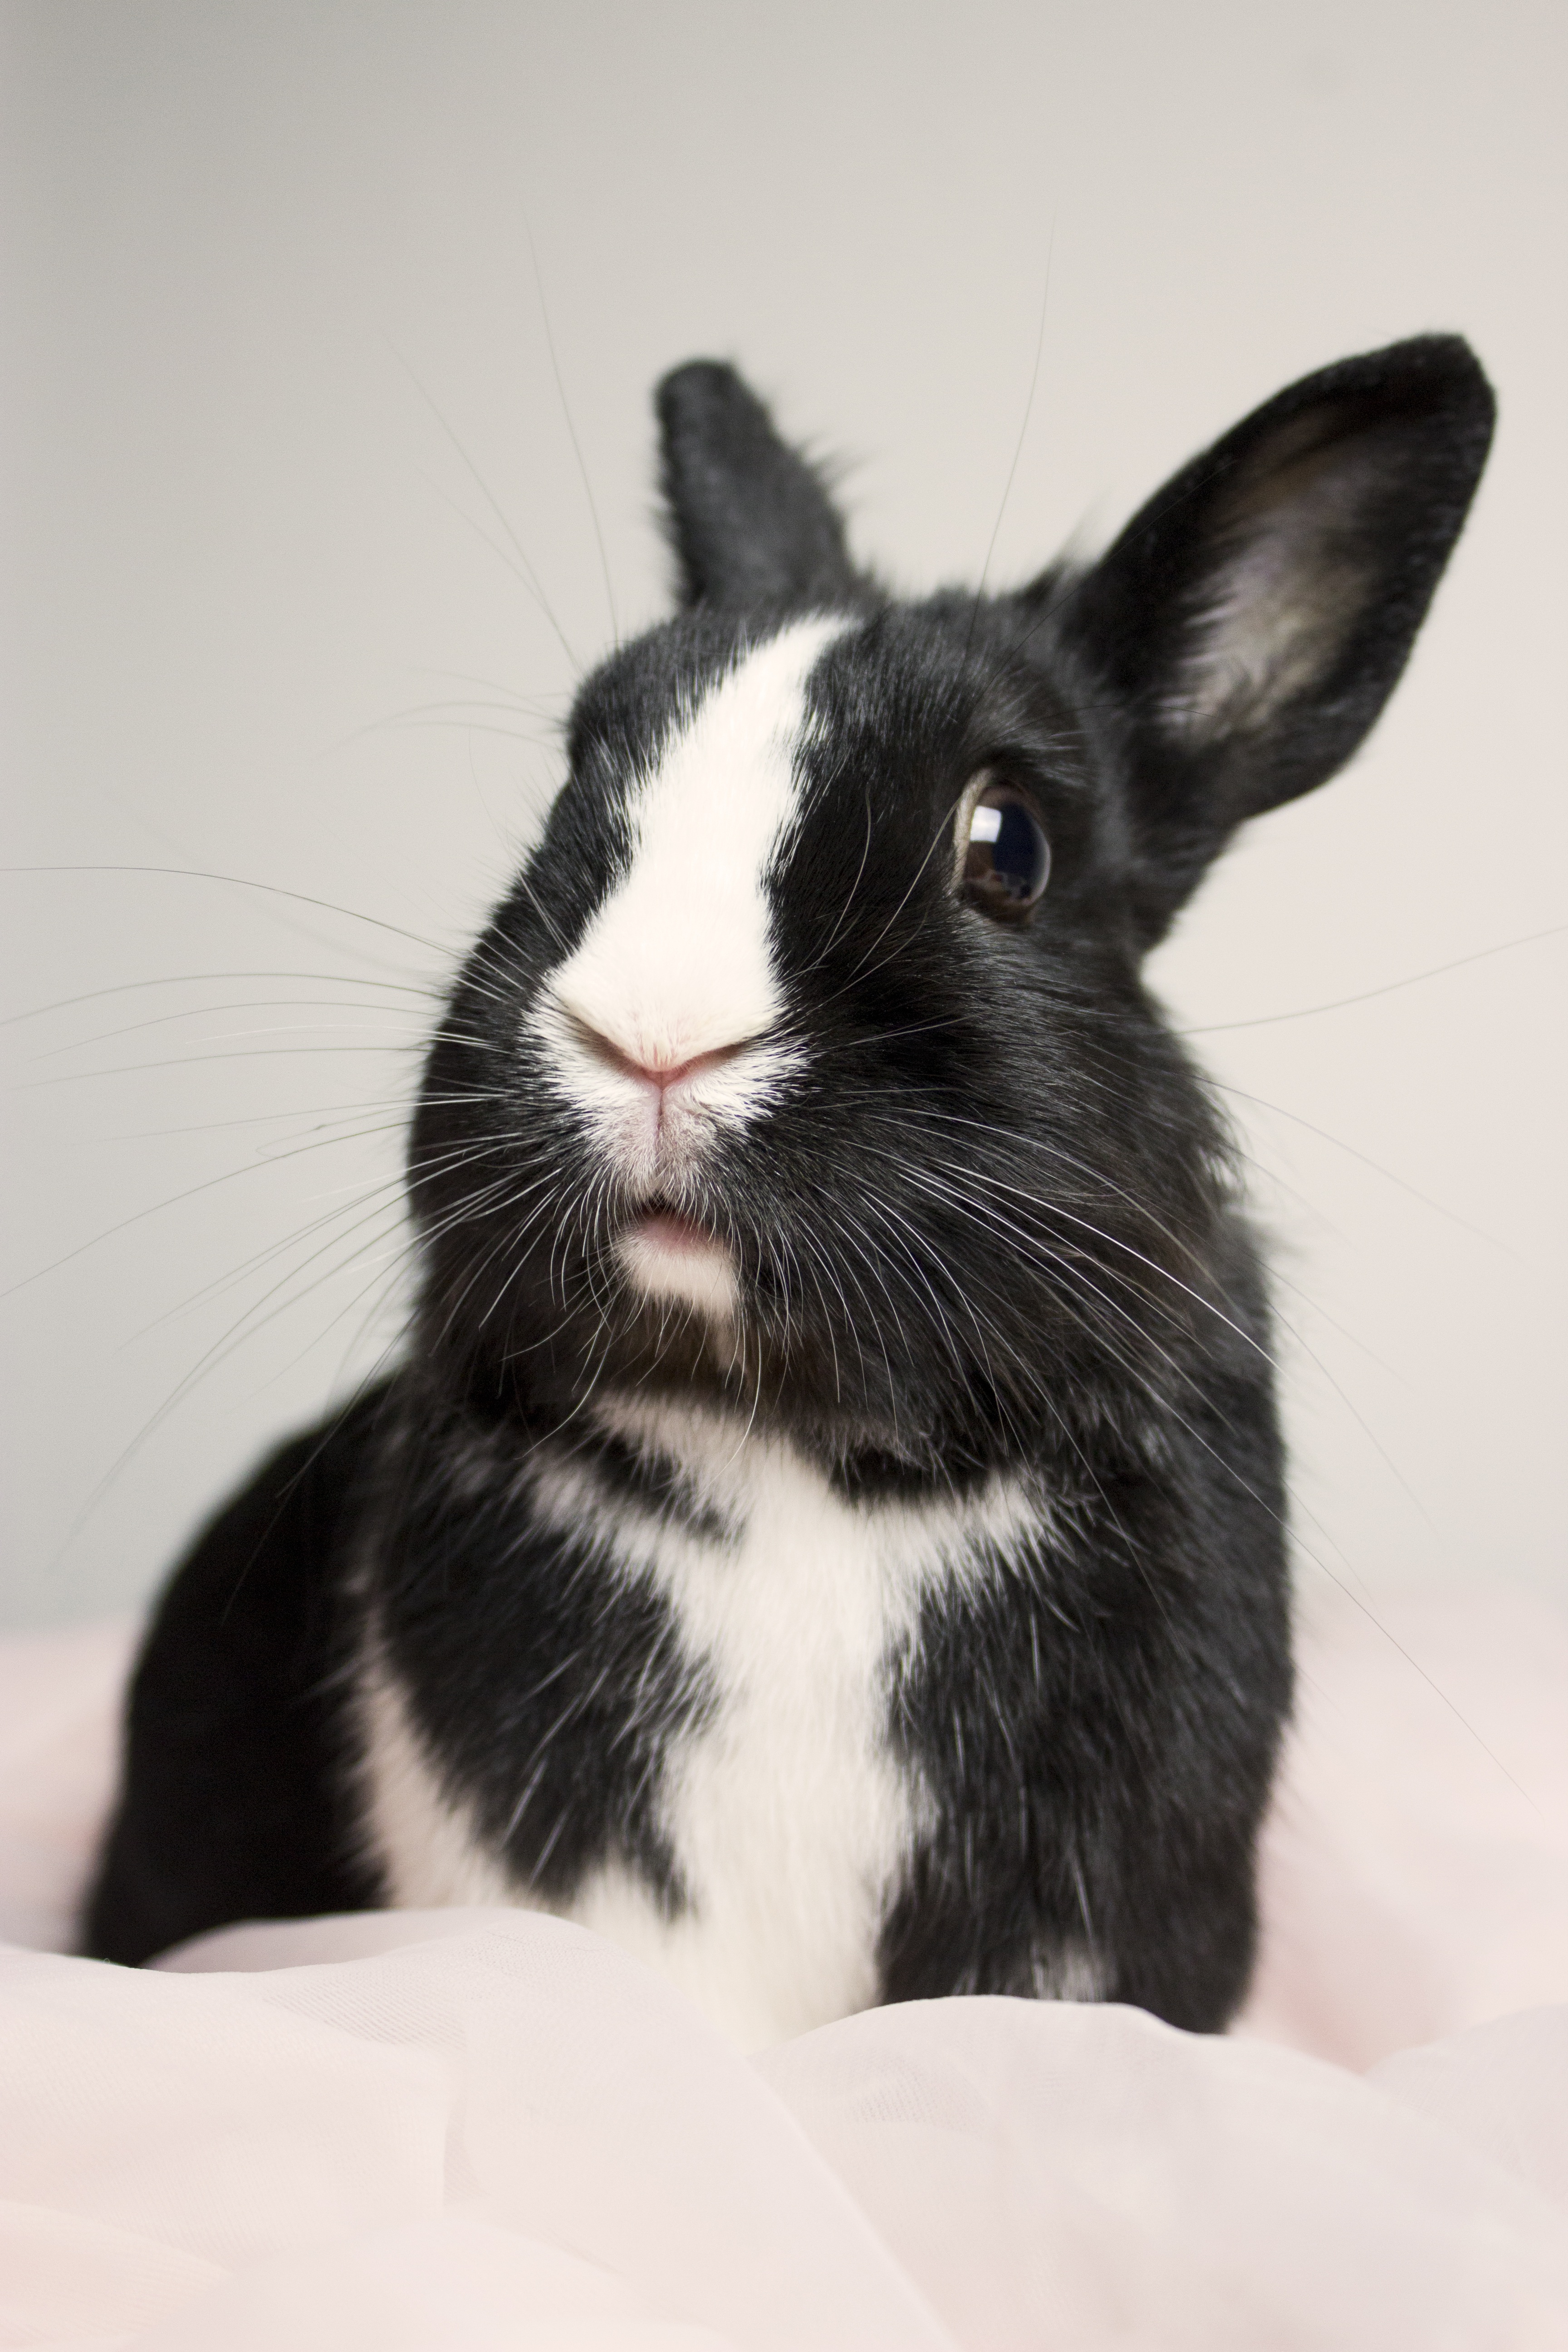
sweet, animal, cute, pet, fur, fluffy, mammal, black, rabbit, nose, whiskers, happy, ears, little, vertebrate, funny, beautiful, adorable, bunny, domestic rabbit, rabits and hares